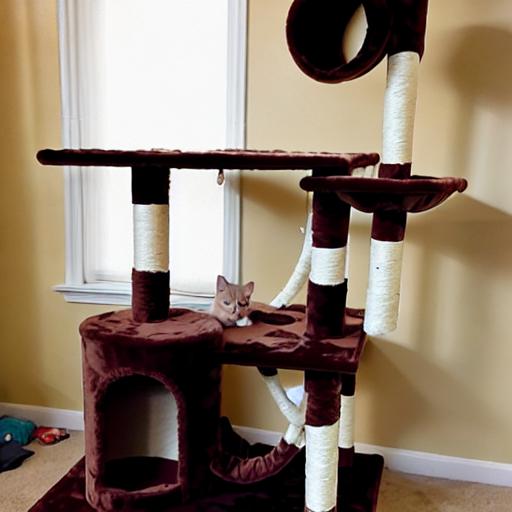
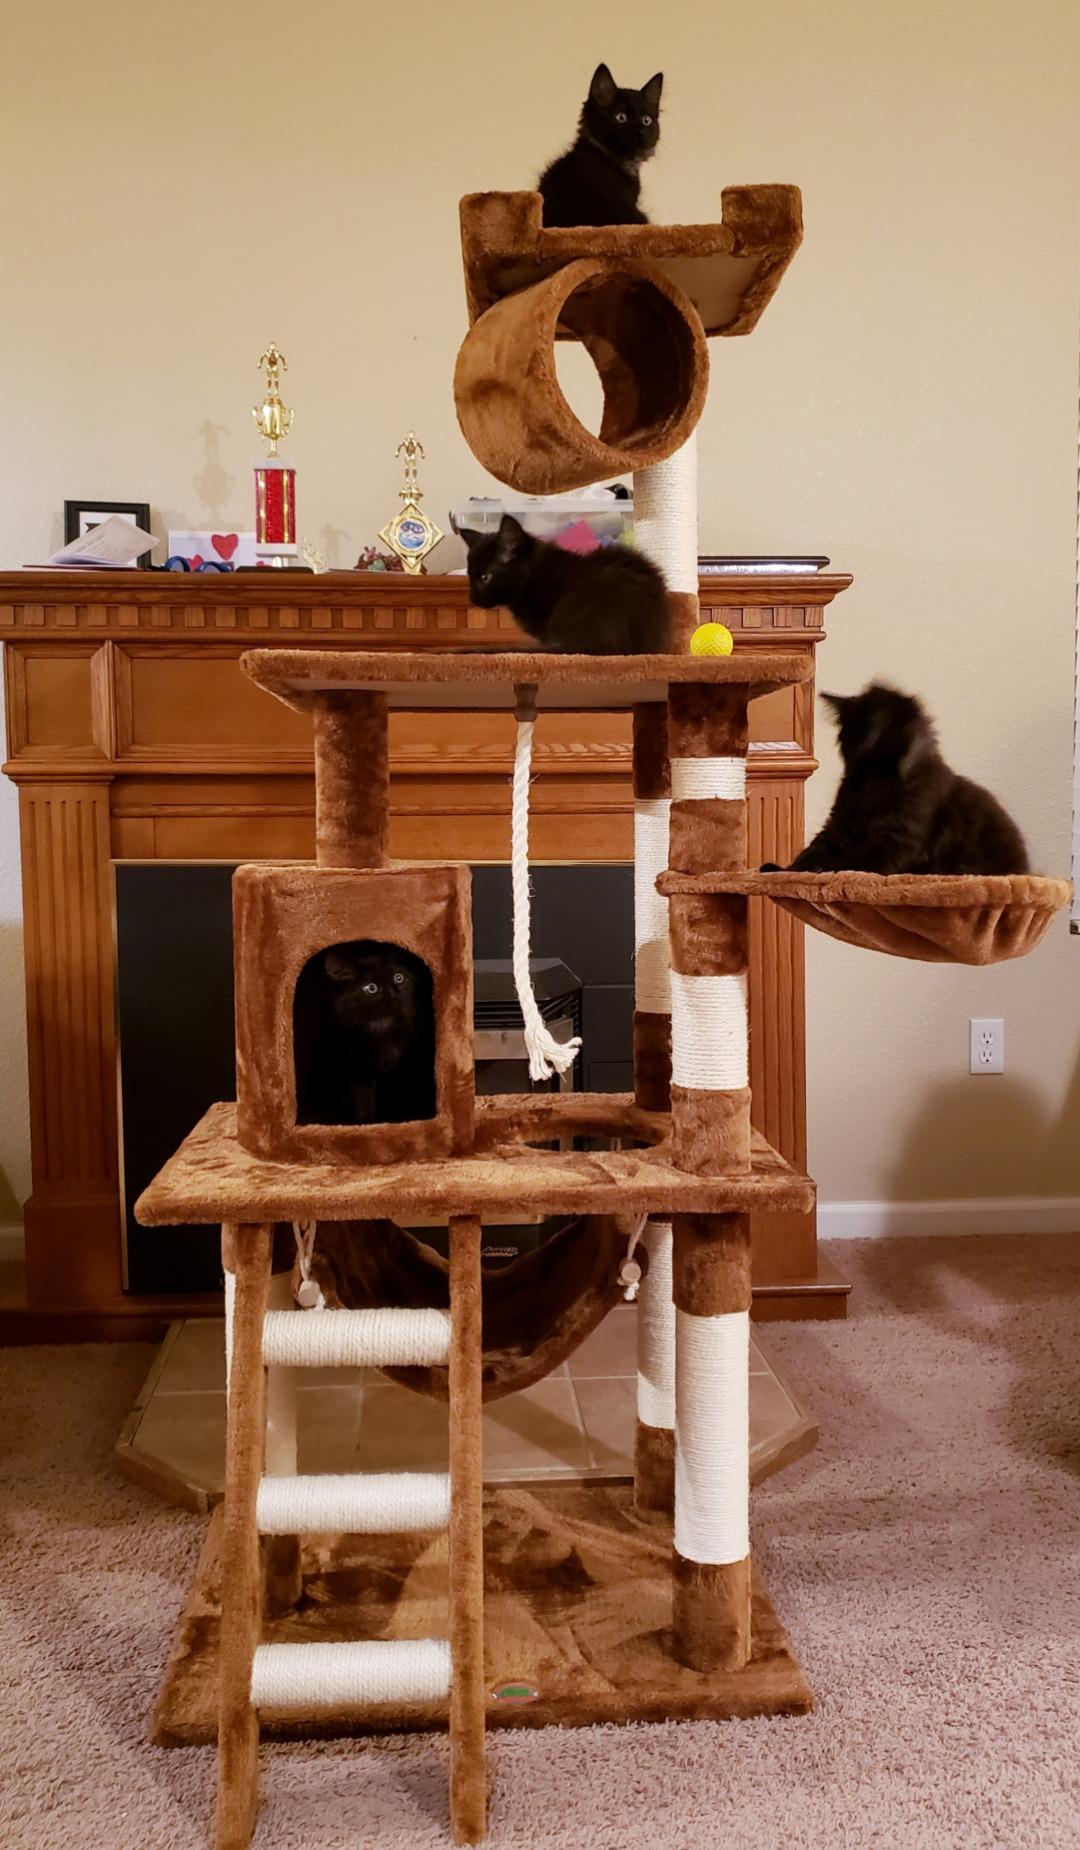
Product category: items_cat tree
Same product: no